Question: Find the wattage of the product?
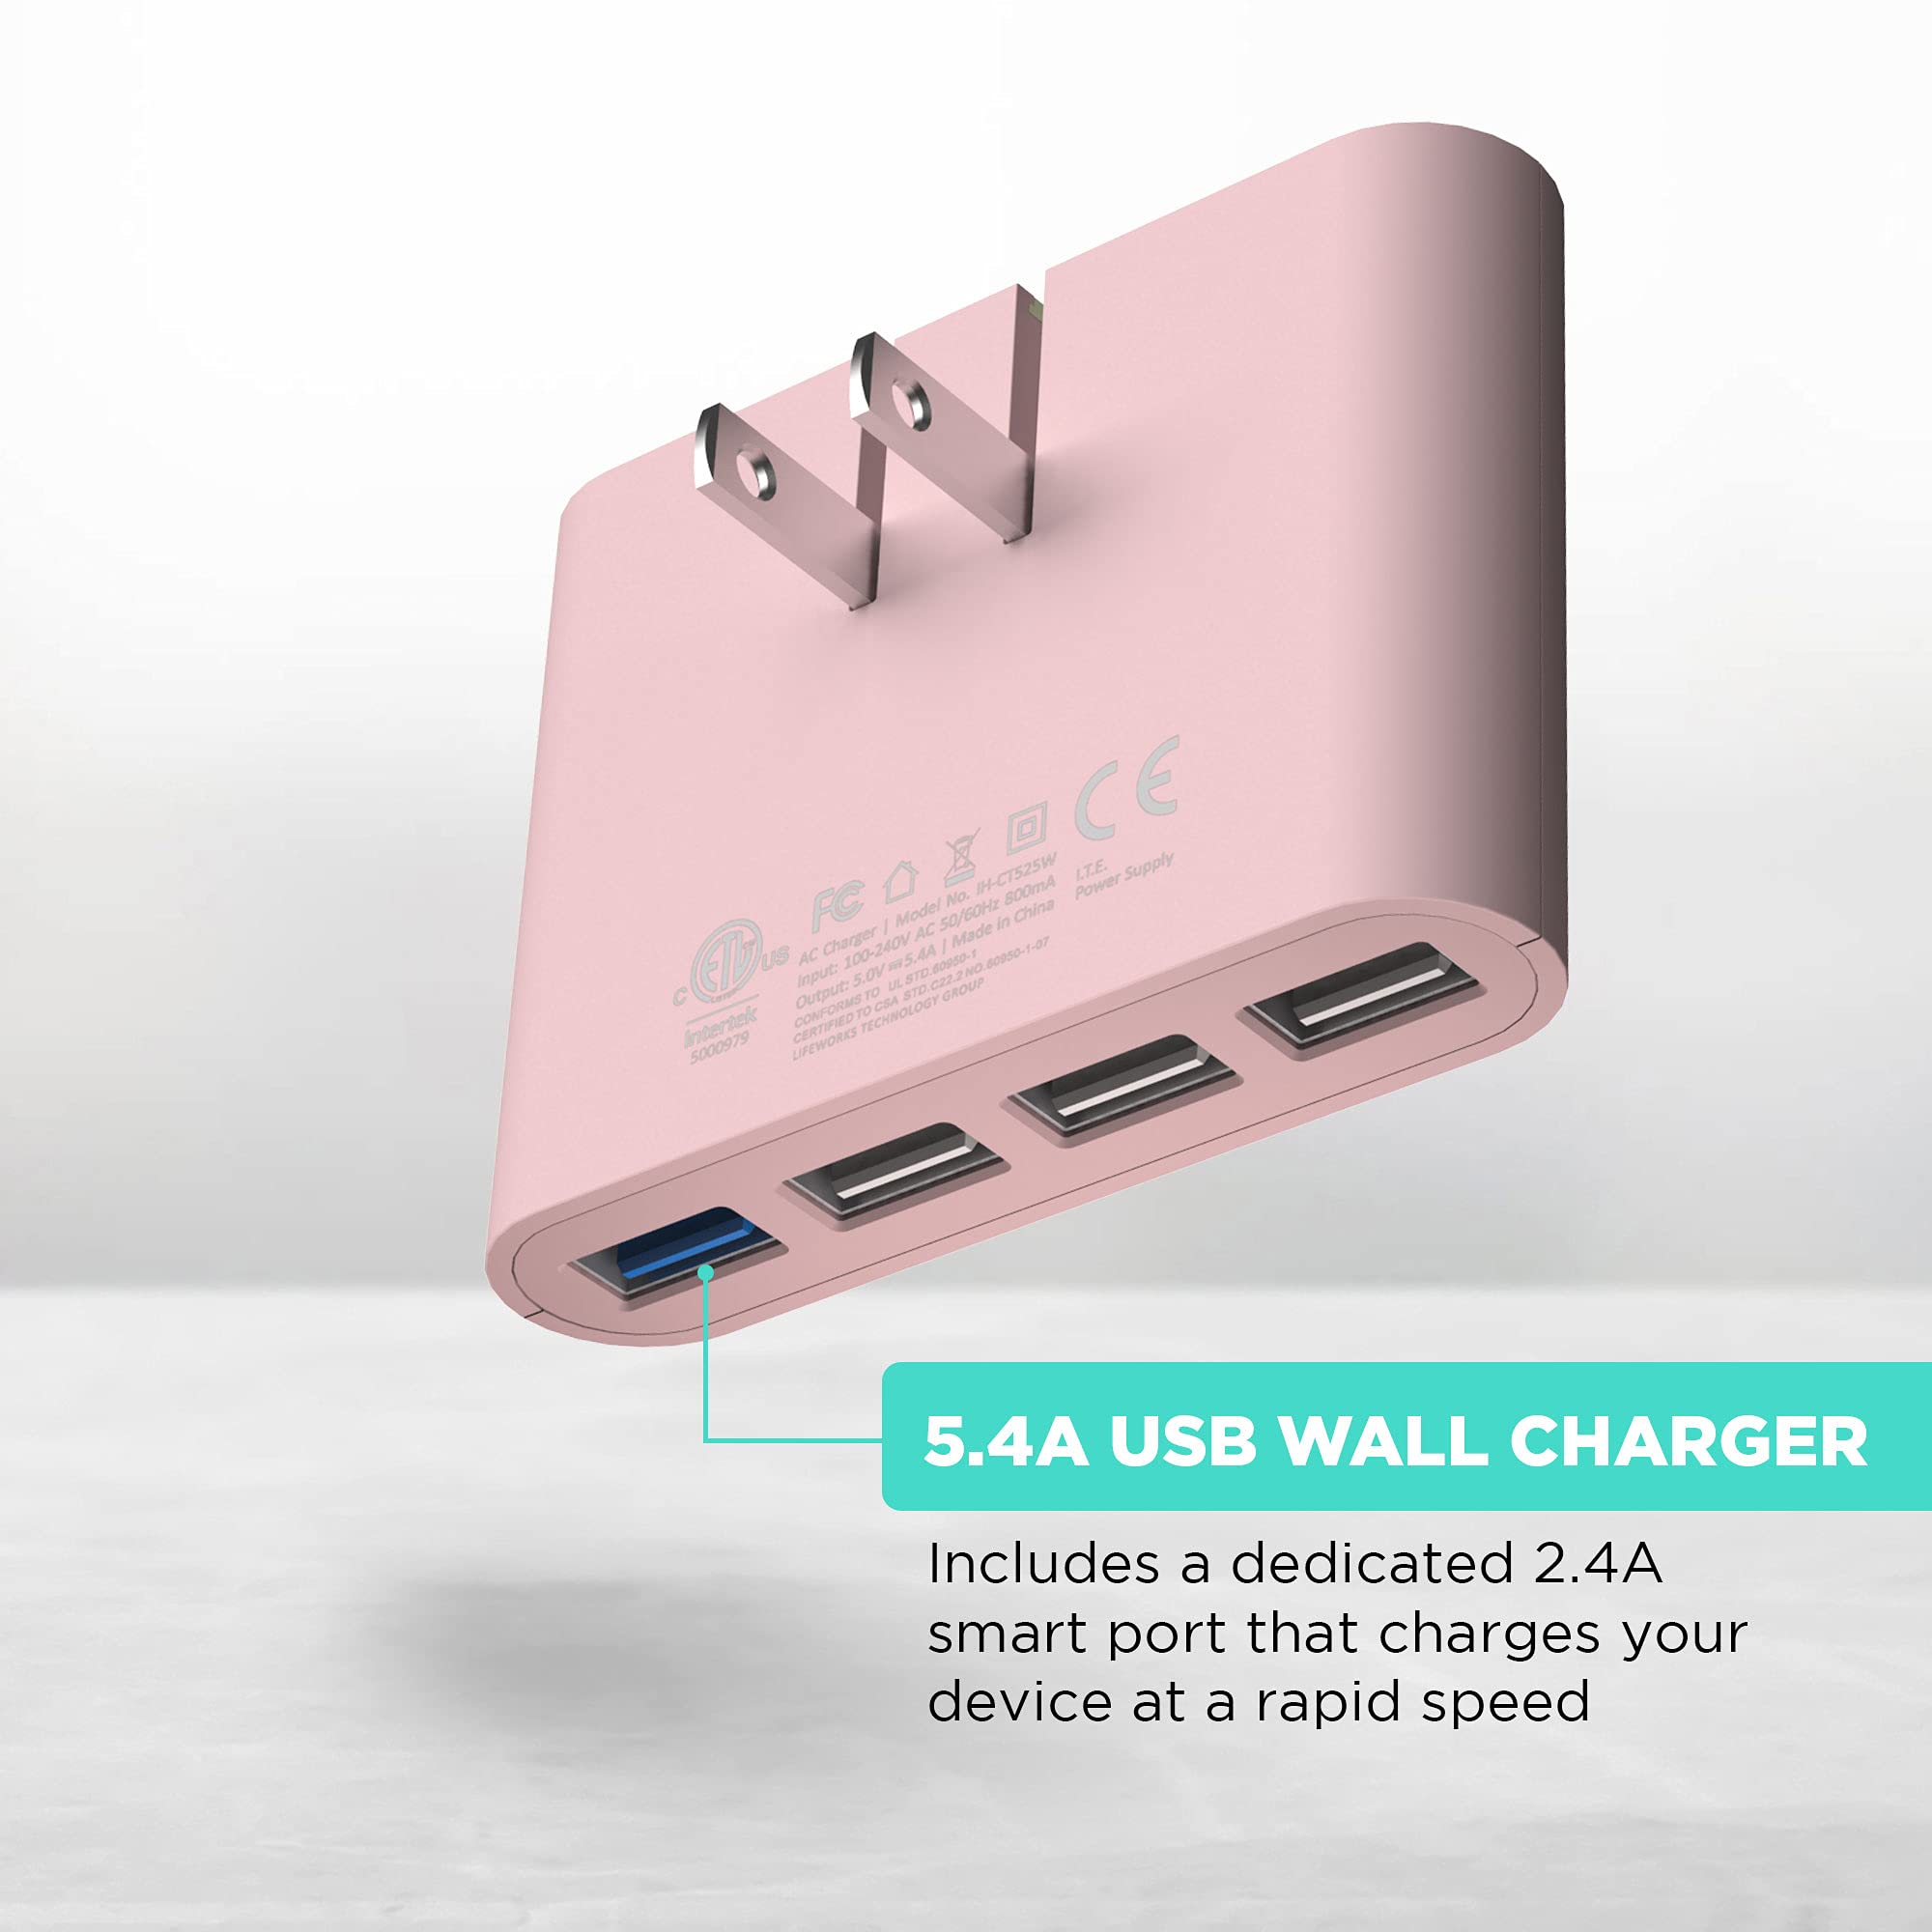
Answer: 525.0 watt